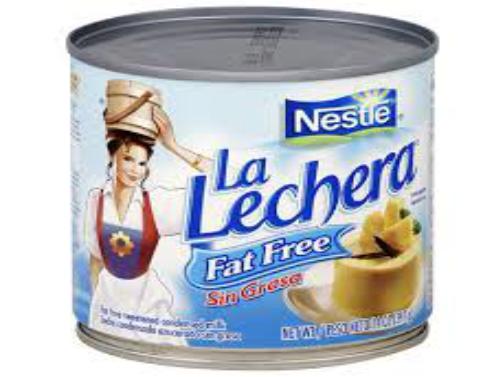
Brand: La Lechera
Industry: Food